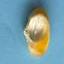
Maize quality: Good